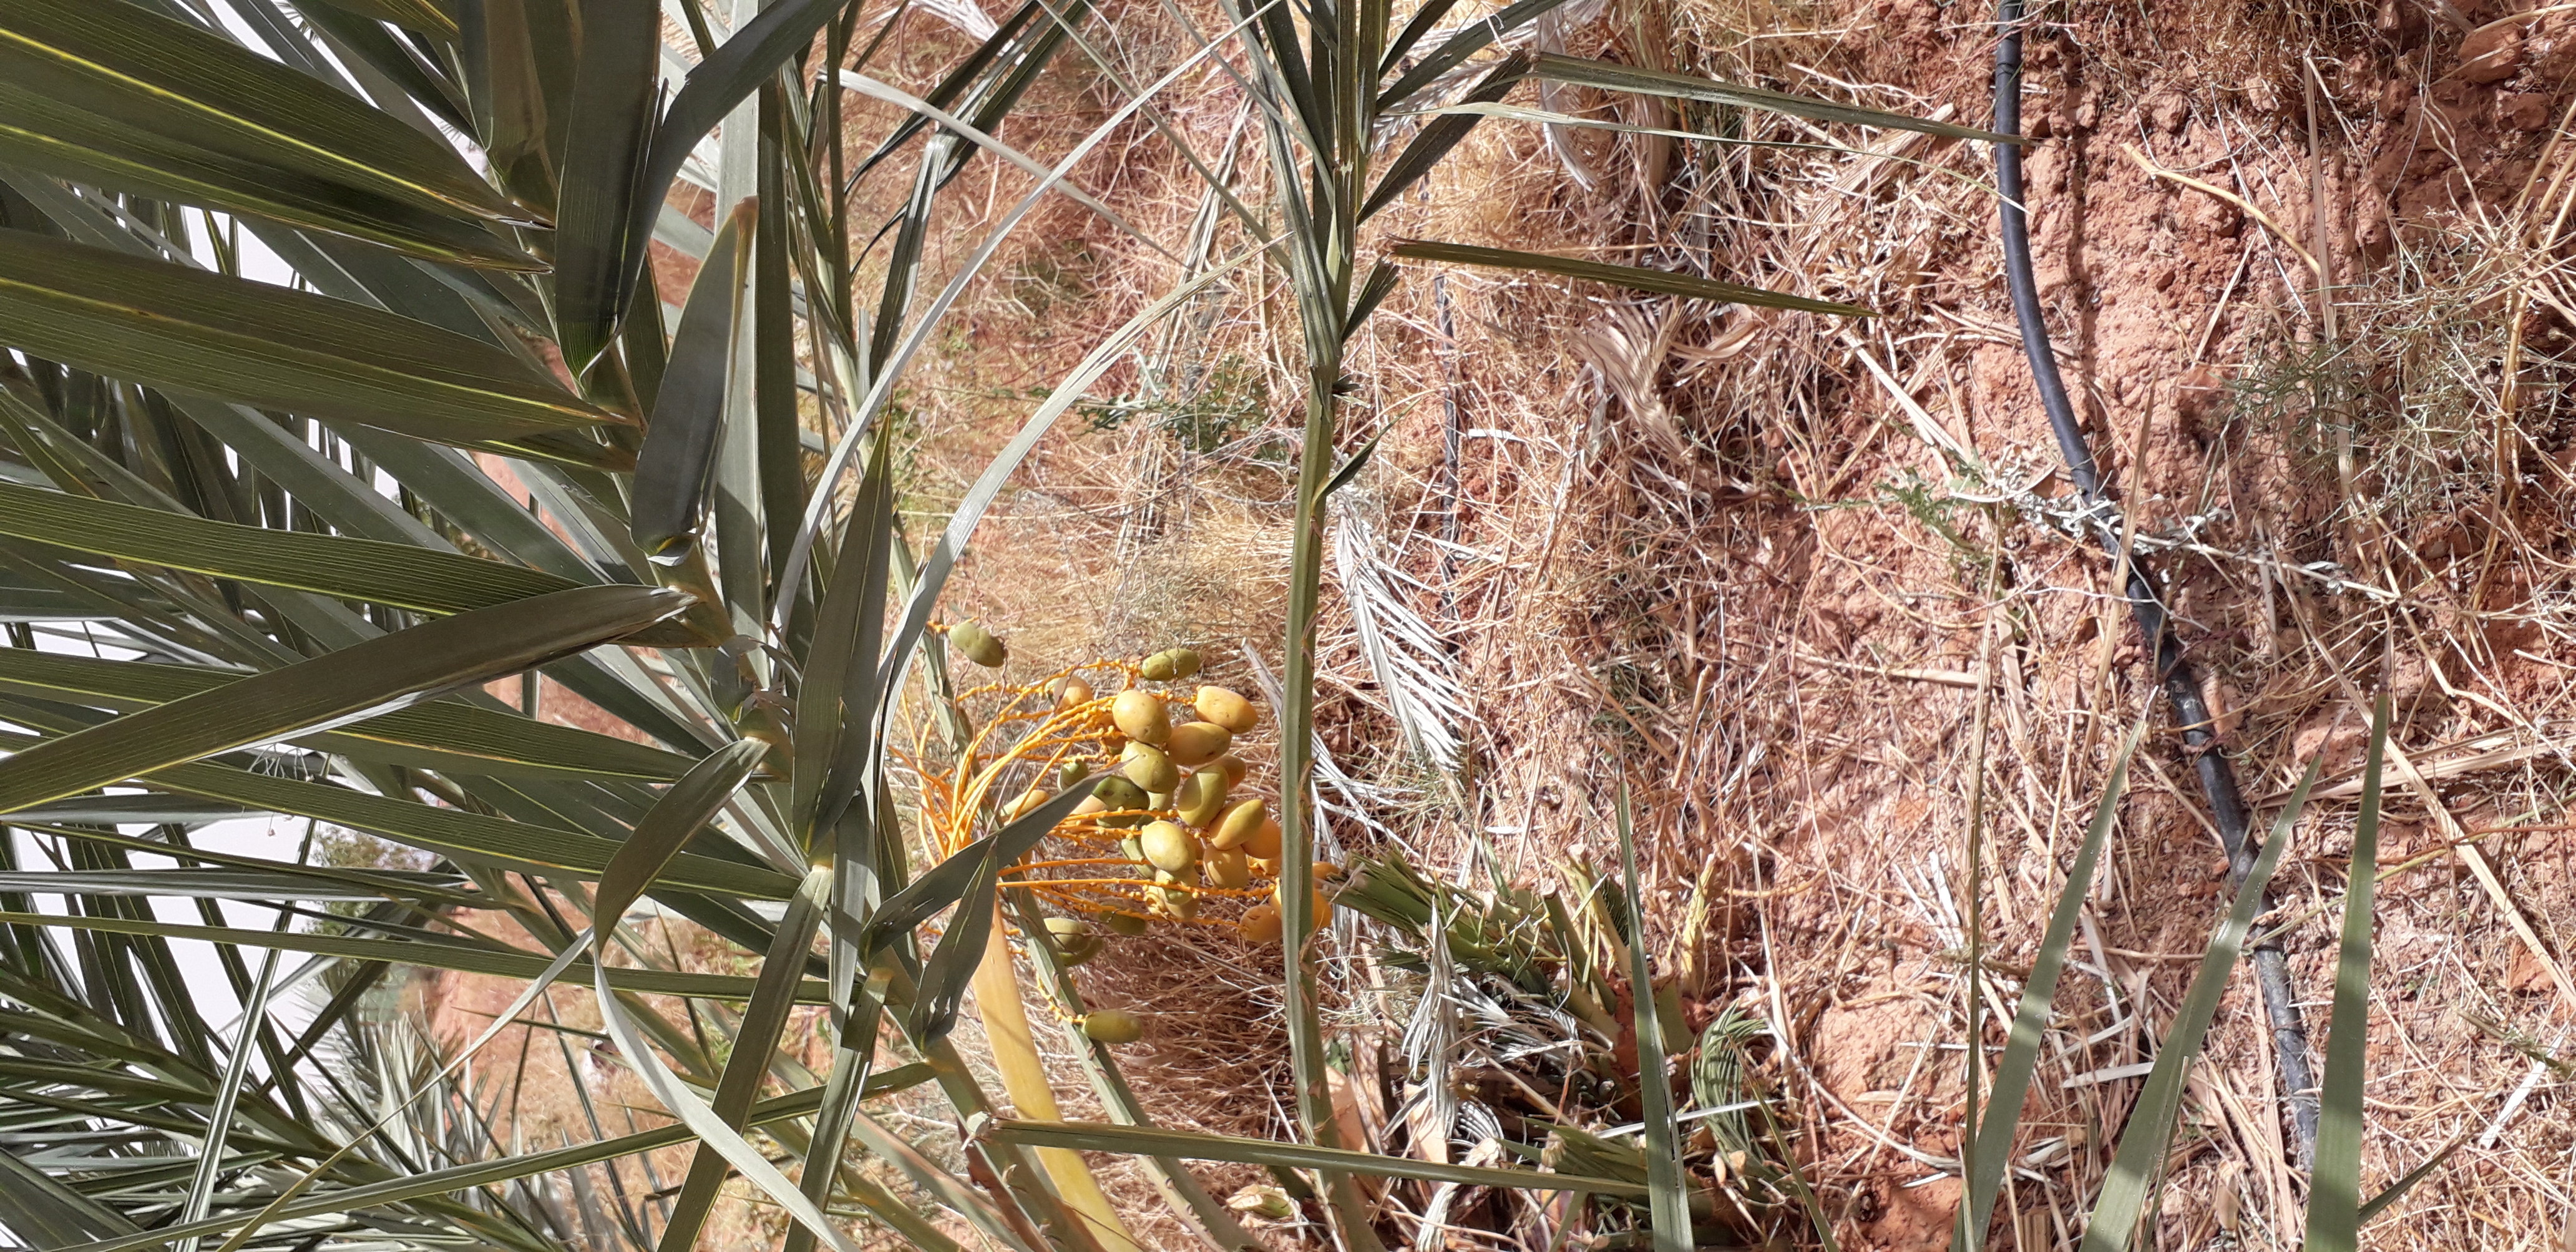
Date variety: Boumajhoul